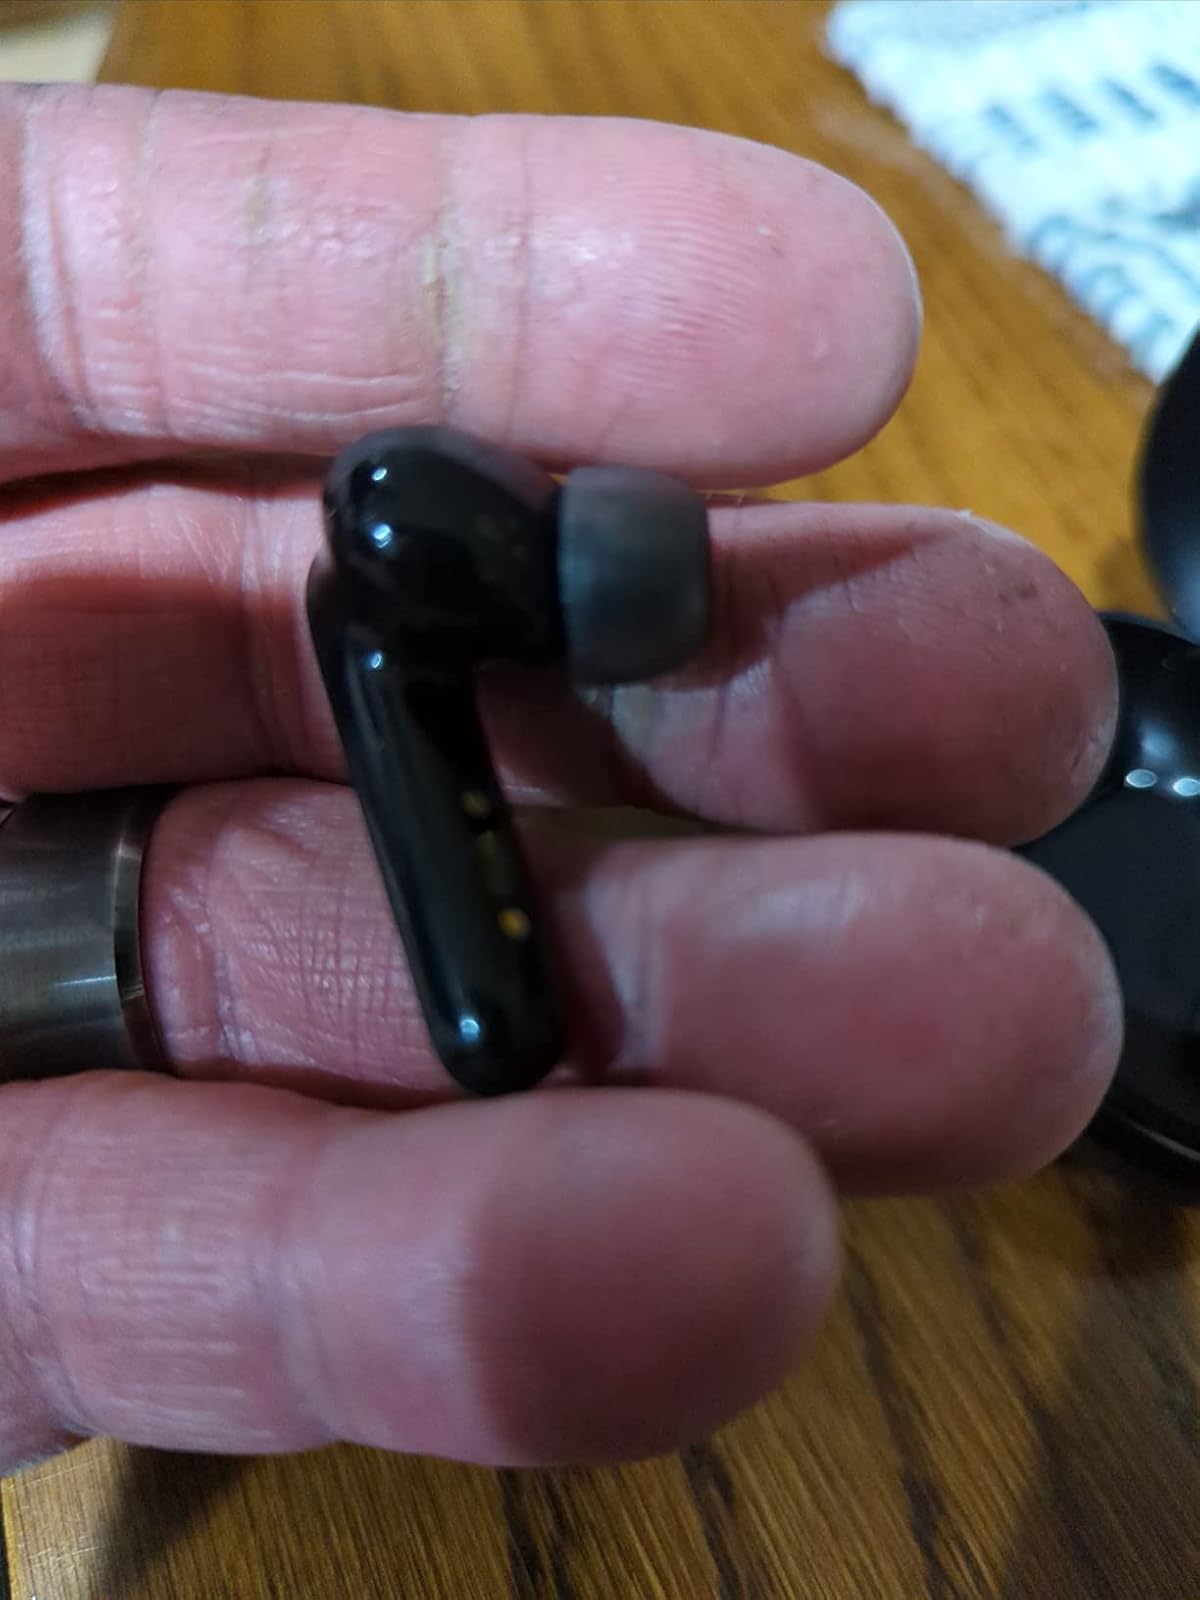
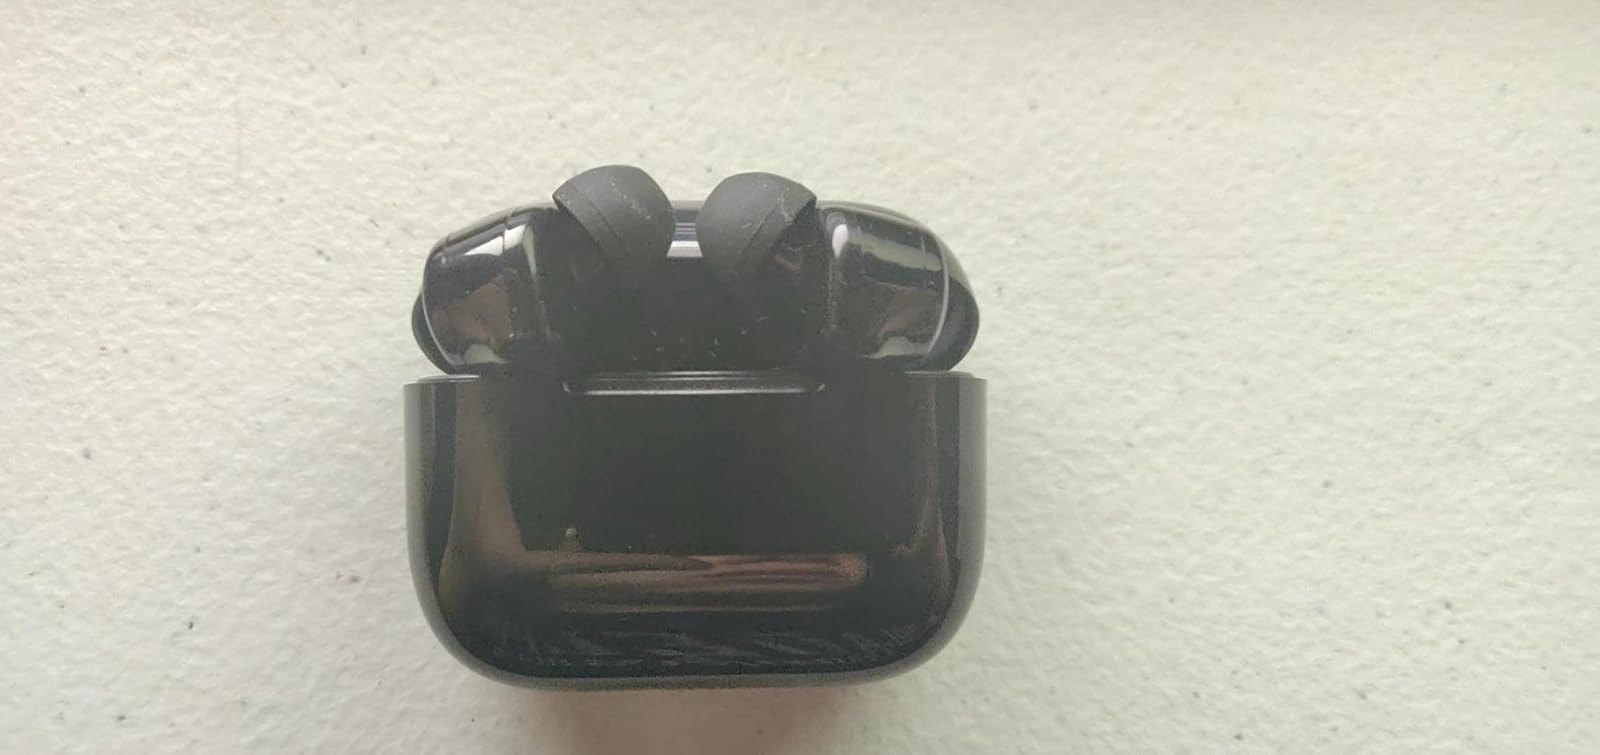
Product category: earbuds
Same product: no